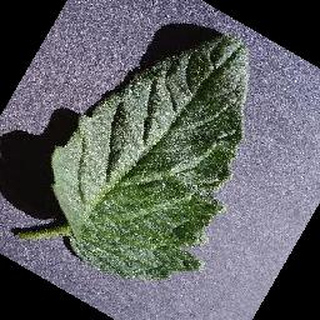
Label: healthy_tomato